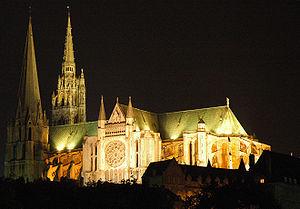
La cathédrale Notre-Dame de Chartres est une cathédrale catholique romaine située au coeur de la ville de Chartres dans le département français d'Eure-et-Loir, en région Centre-Val de Loire. Siège du diocèse de Chartres, elle est l'un des monuments emblématiques de l'architecture gothique.
La Beauce est une région naturelle française à vocation agricole très fertile qui couvre près de six cent mille hectares répartis sur cinq départements du bassin parisien.
Chartres est une commune française, préfecture du département d'Eure-et-Loir, dans la région Centre-Val de Loire. La ville se situe à environ quatre-vingt-dix kilomètres de Paris. Elle est surnommée « Capitale de la lumière et du parfum ».